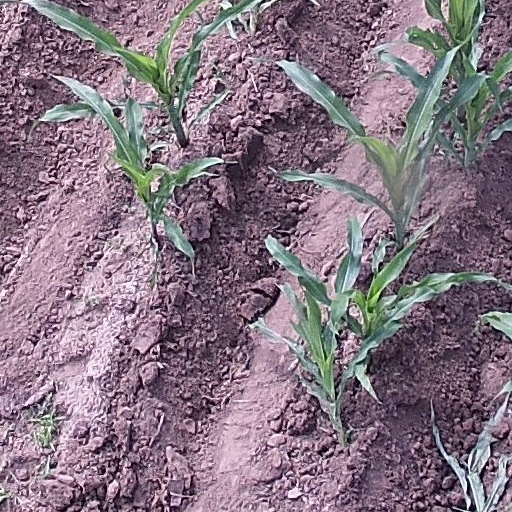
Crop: maize; corn